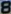
Number: 8